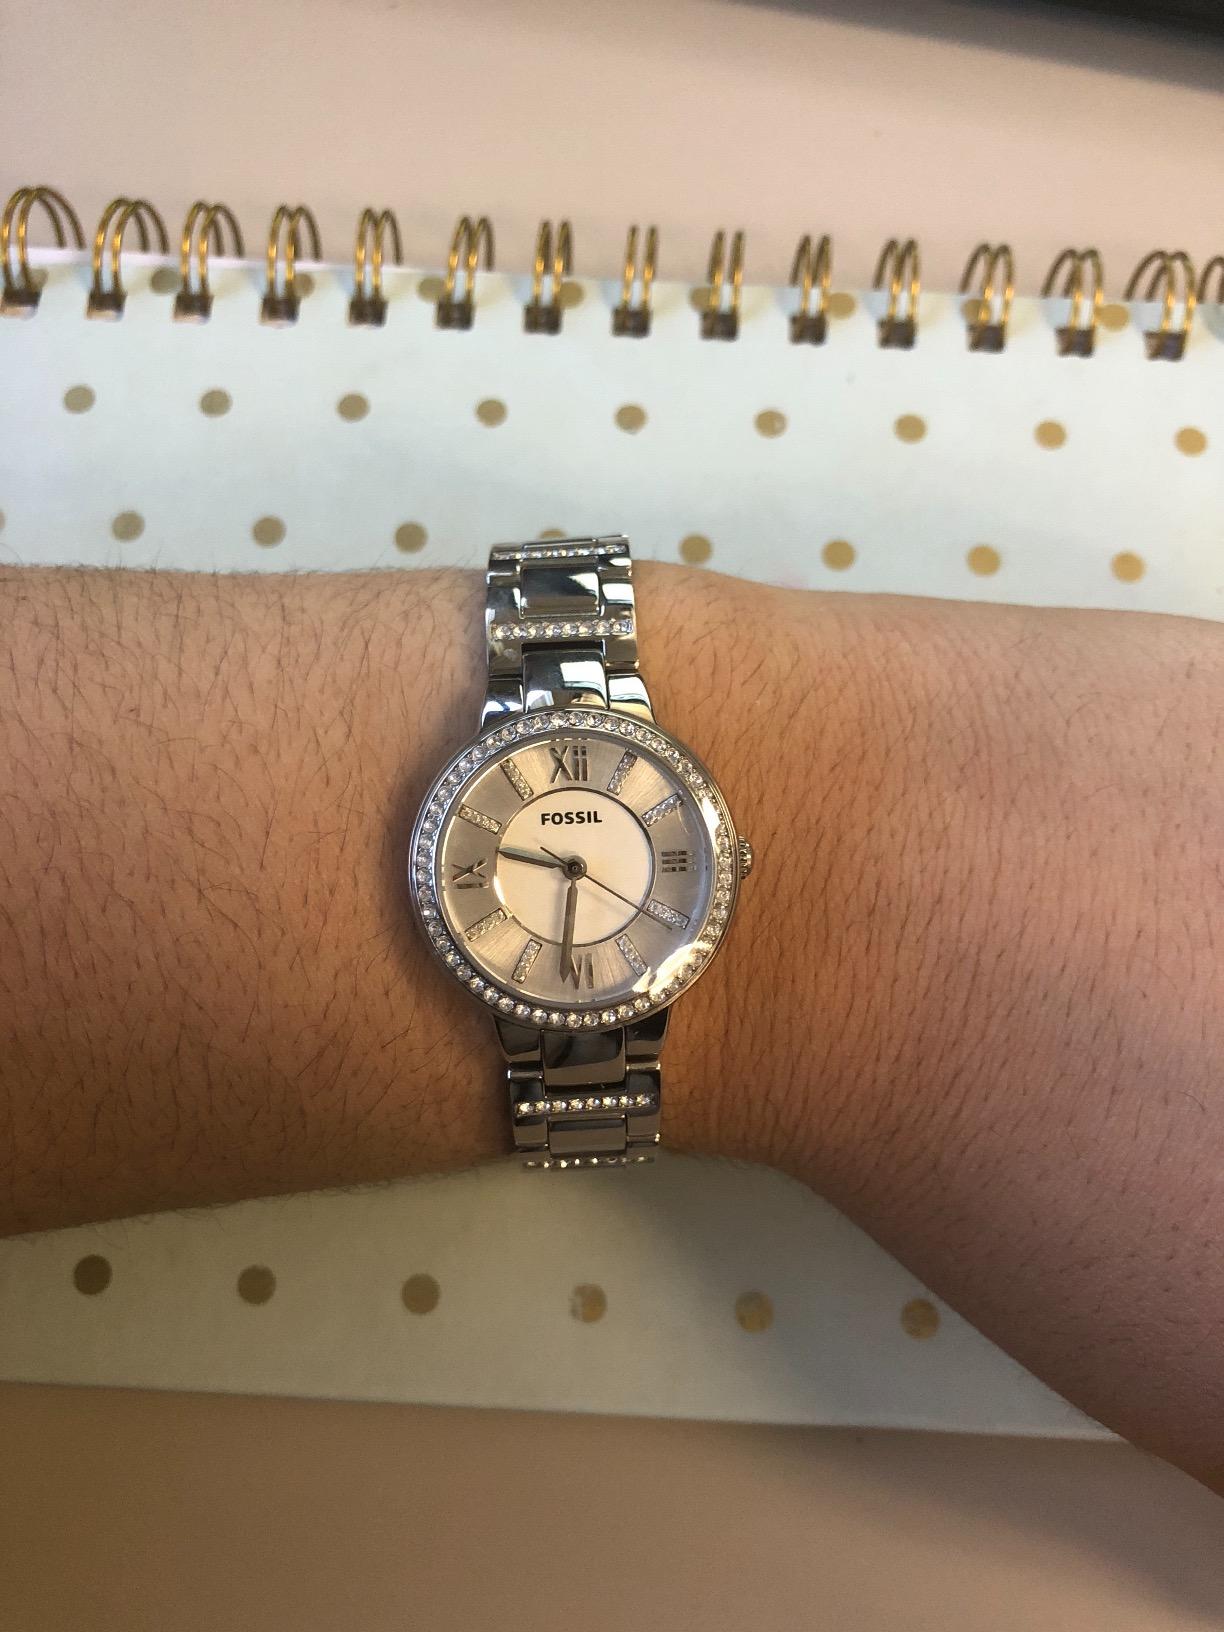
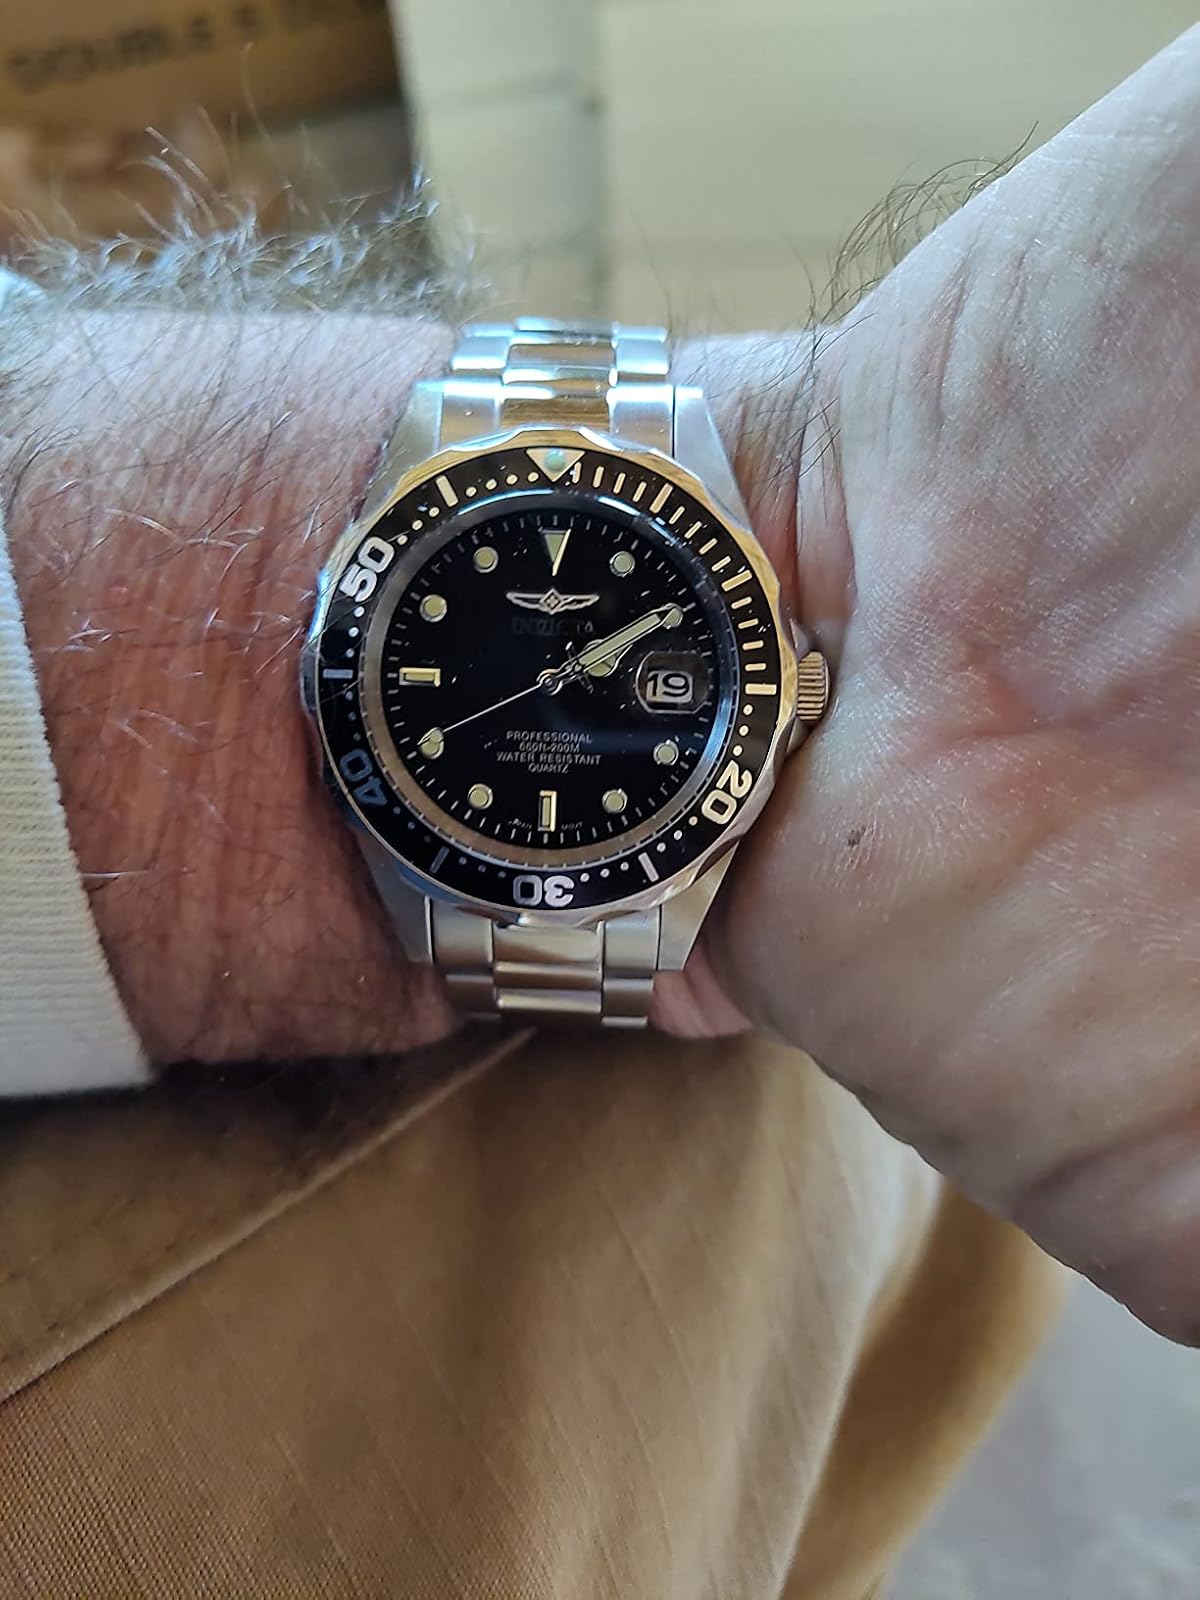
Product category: accessories_watch
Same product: no